Minangkabau culture

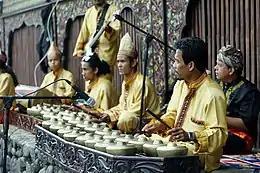
Talempong instrumental music.

Cooking delicious food is one of the culture and habits of the Minangkabau people. This is due to the frequent holding of traditional parties, which require serving delicious food. Minangkabau cuisine is not only served for the Minangkabau people, but has also been consumed by people throughout the archipelago. Minang people usually sell their specialties such as rendang, asam padeh, soto padang, sate padang, and dendeng balado at a restaurant known as Padang Restaurant. Padang restaurants are not only scattered throughout Indonesia, but are also widely available in Malaysia, Singapore, Australia, the Netherlands, and the United States. Rendang, one of the Minangkabau specialties, has been named the most delicious food in the world.